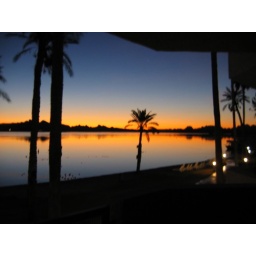
The lake and beach from our hotel balcony at the Nautical Inn in Lake Havasu.